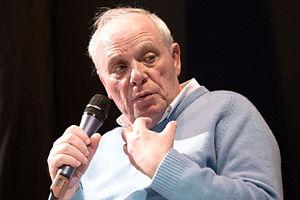
António Lobo Antunes au Salon du livre de Paris lors d'un tête-à-tête avec Jean d'Ormesson.
Livre Paris, est une manifestation française consacrée au livre et à l'écrit créée en 1981 par le Syndicat national de l'édition, organisée au parc des expositions de la porte de Versailles au printemps. La manifestation accueille à la fois grands et petits éditeurs et représentants des métiers du livre. Elle est ouverte à la fois aux professionnels et au grand public.